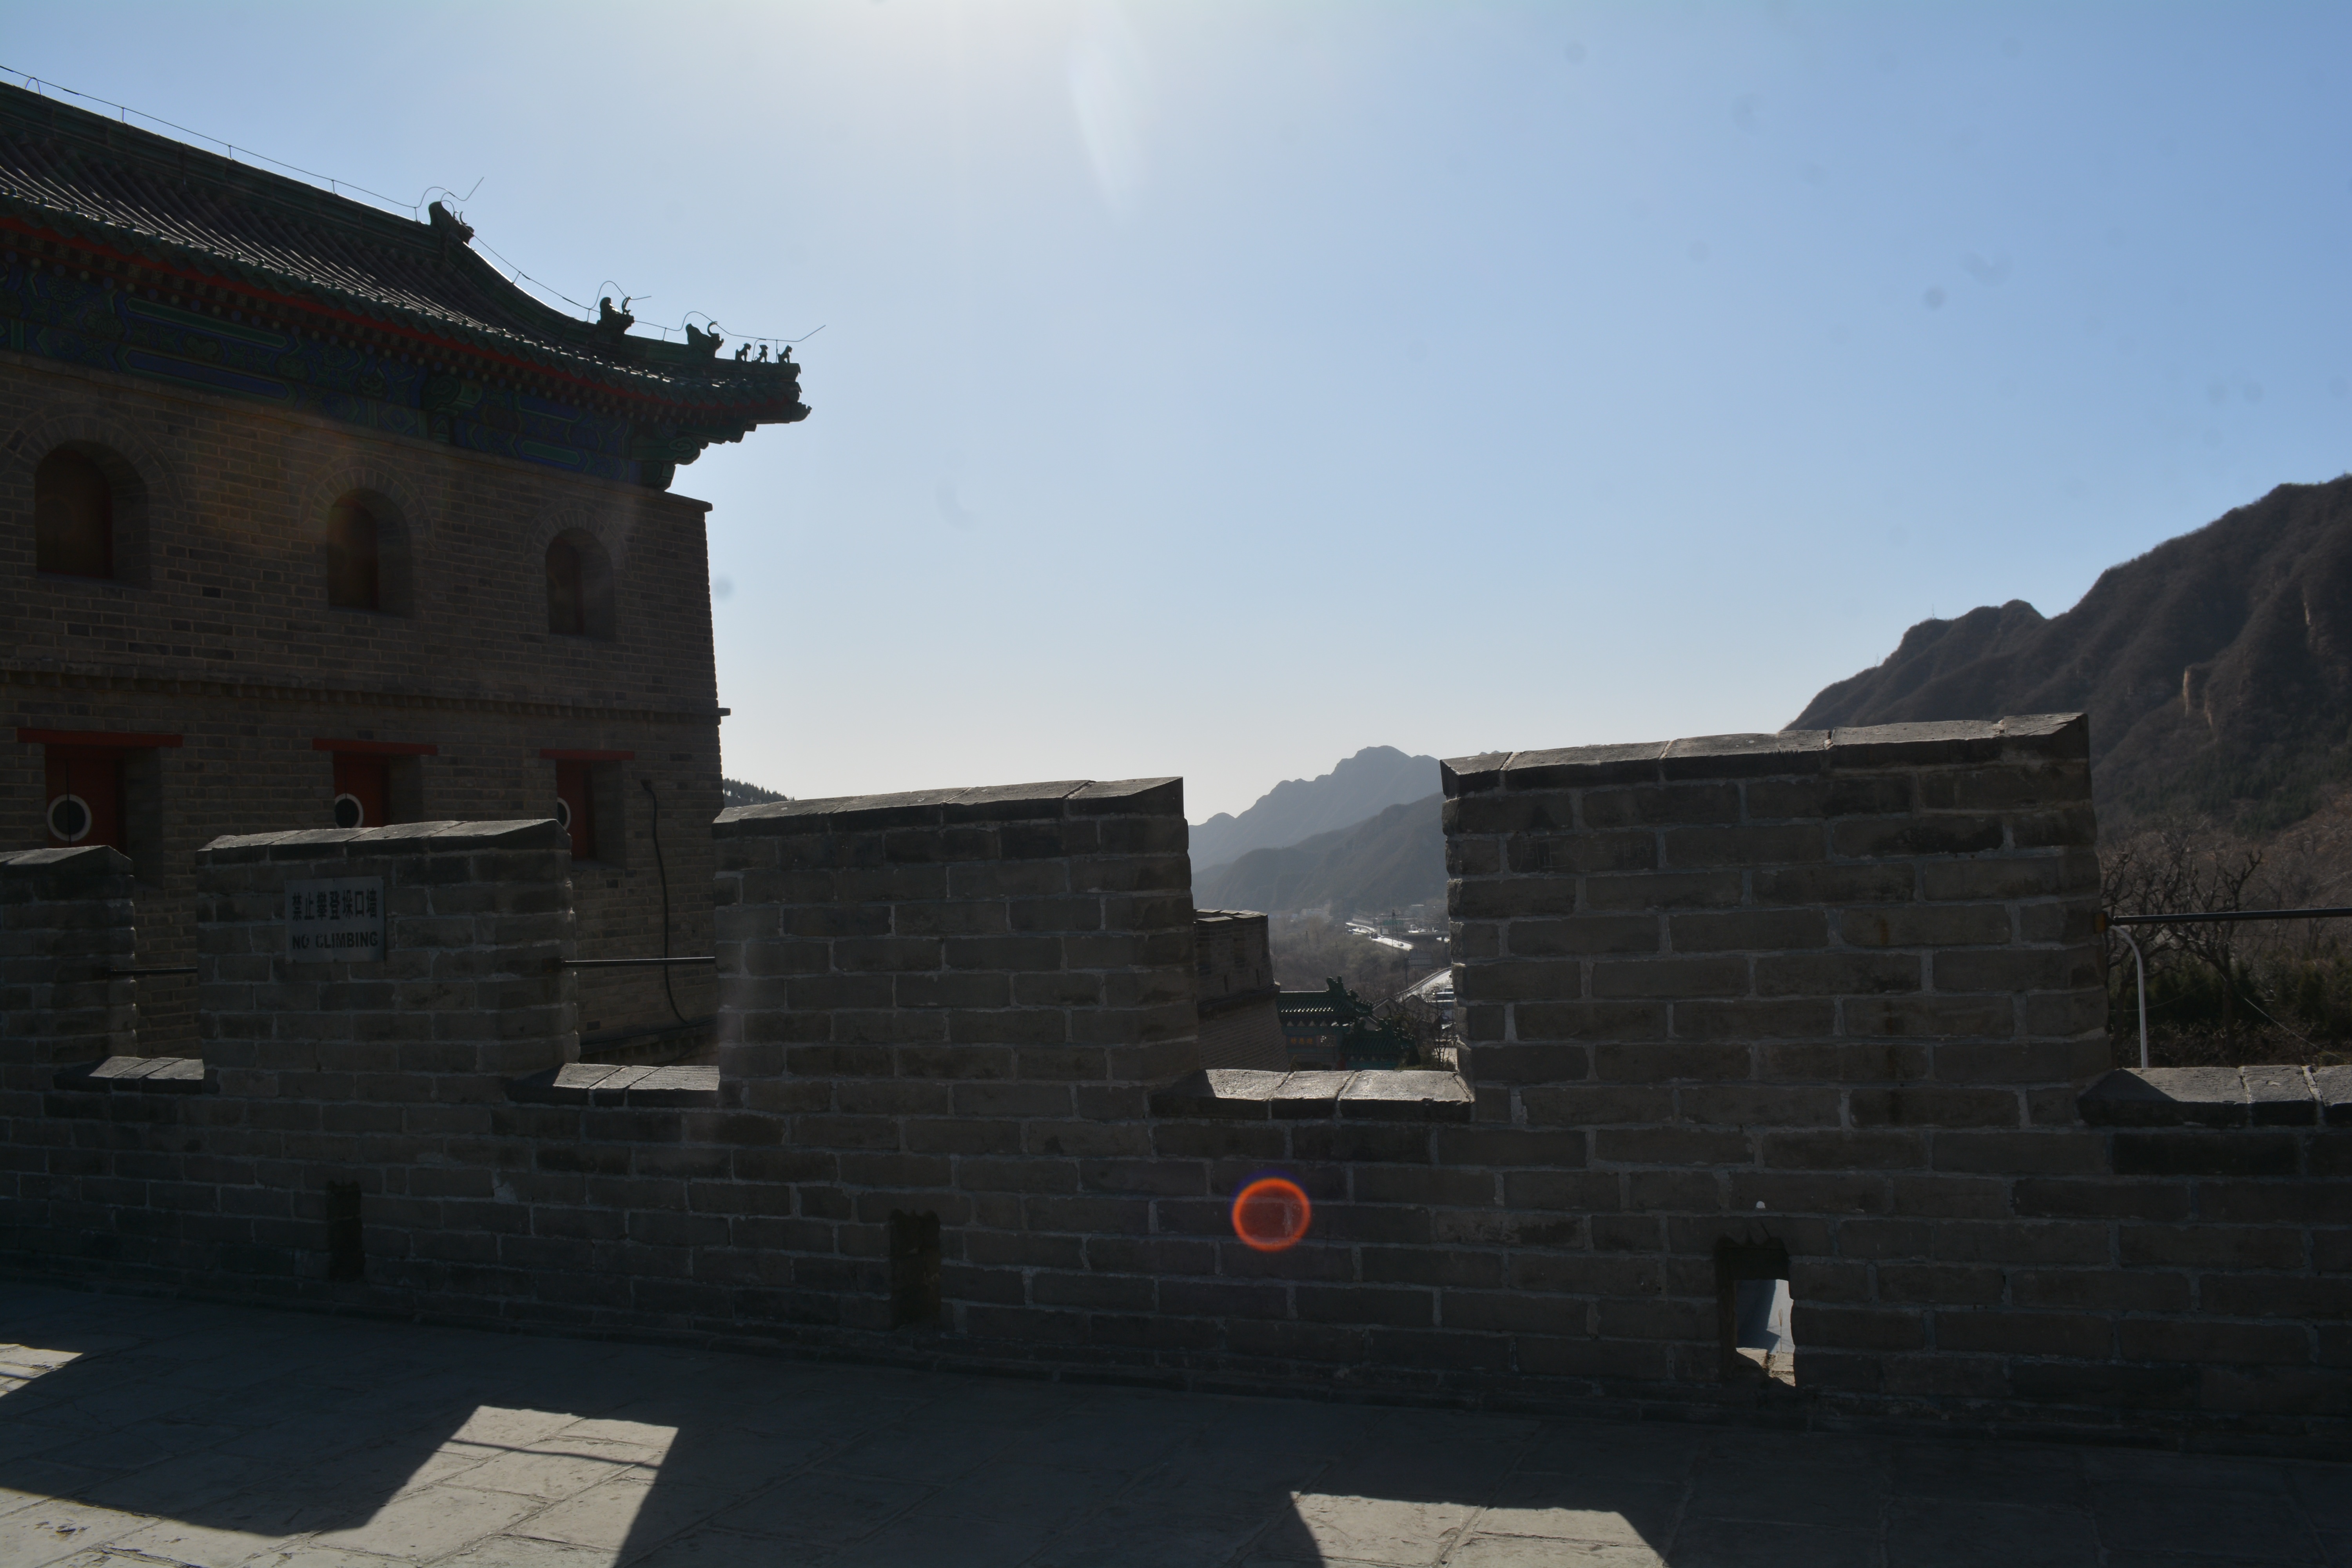
roof, wall, monument, castle, fortification, ancient history